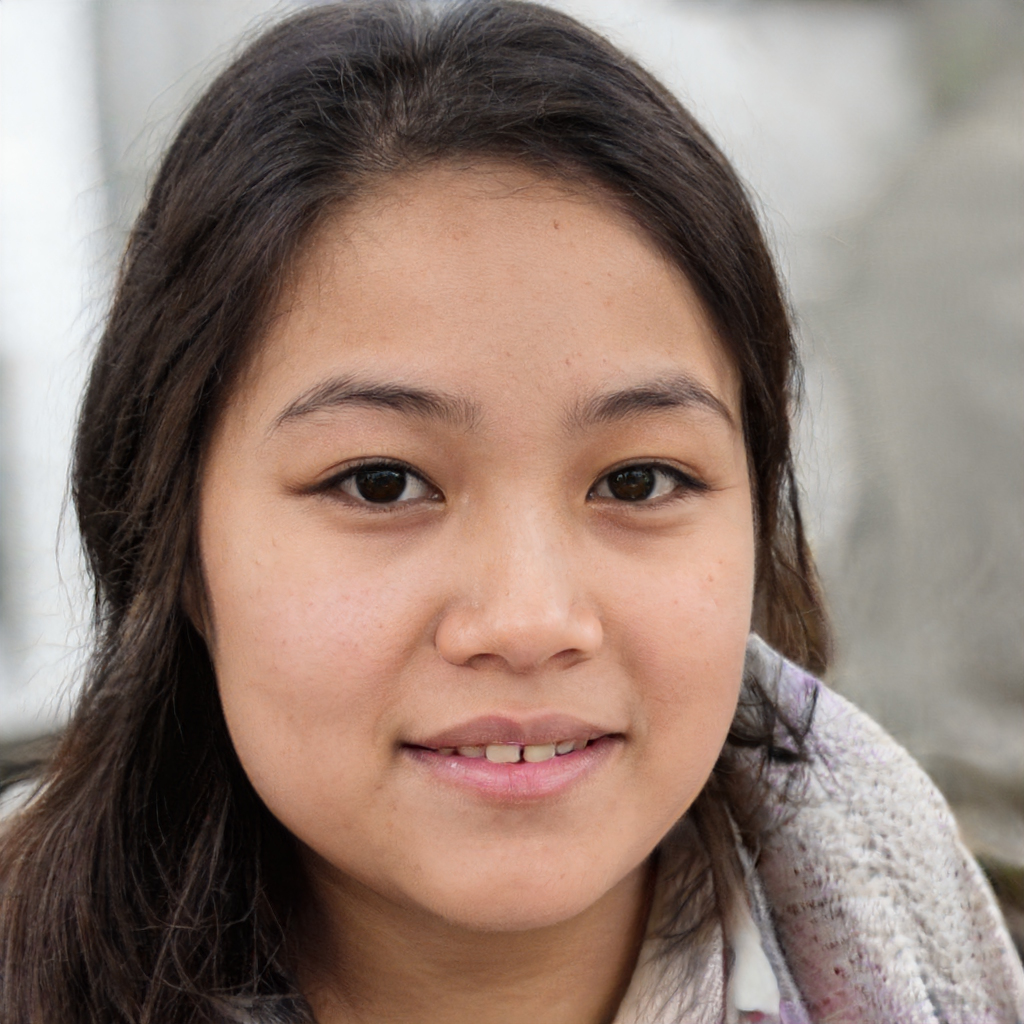
Gender: Female